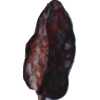
Label: carambola